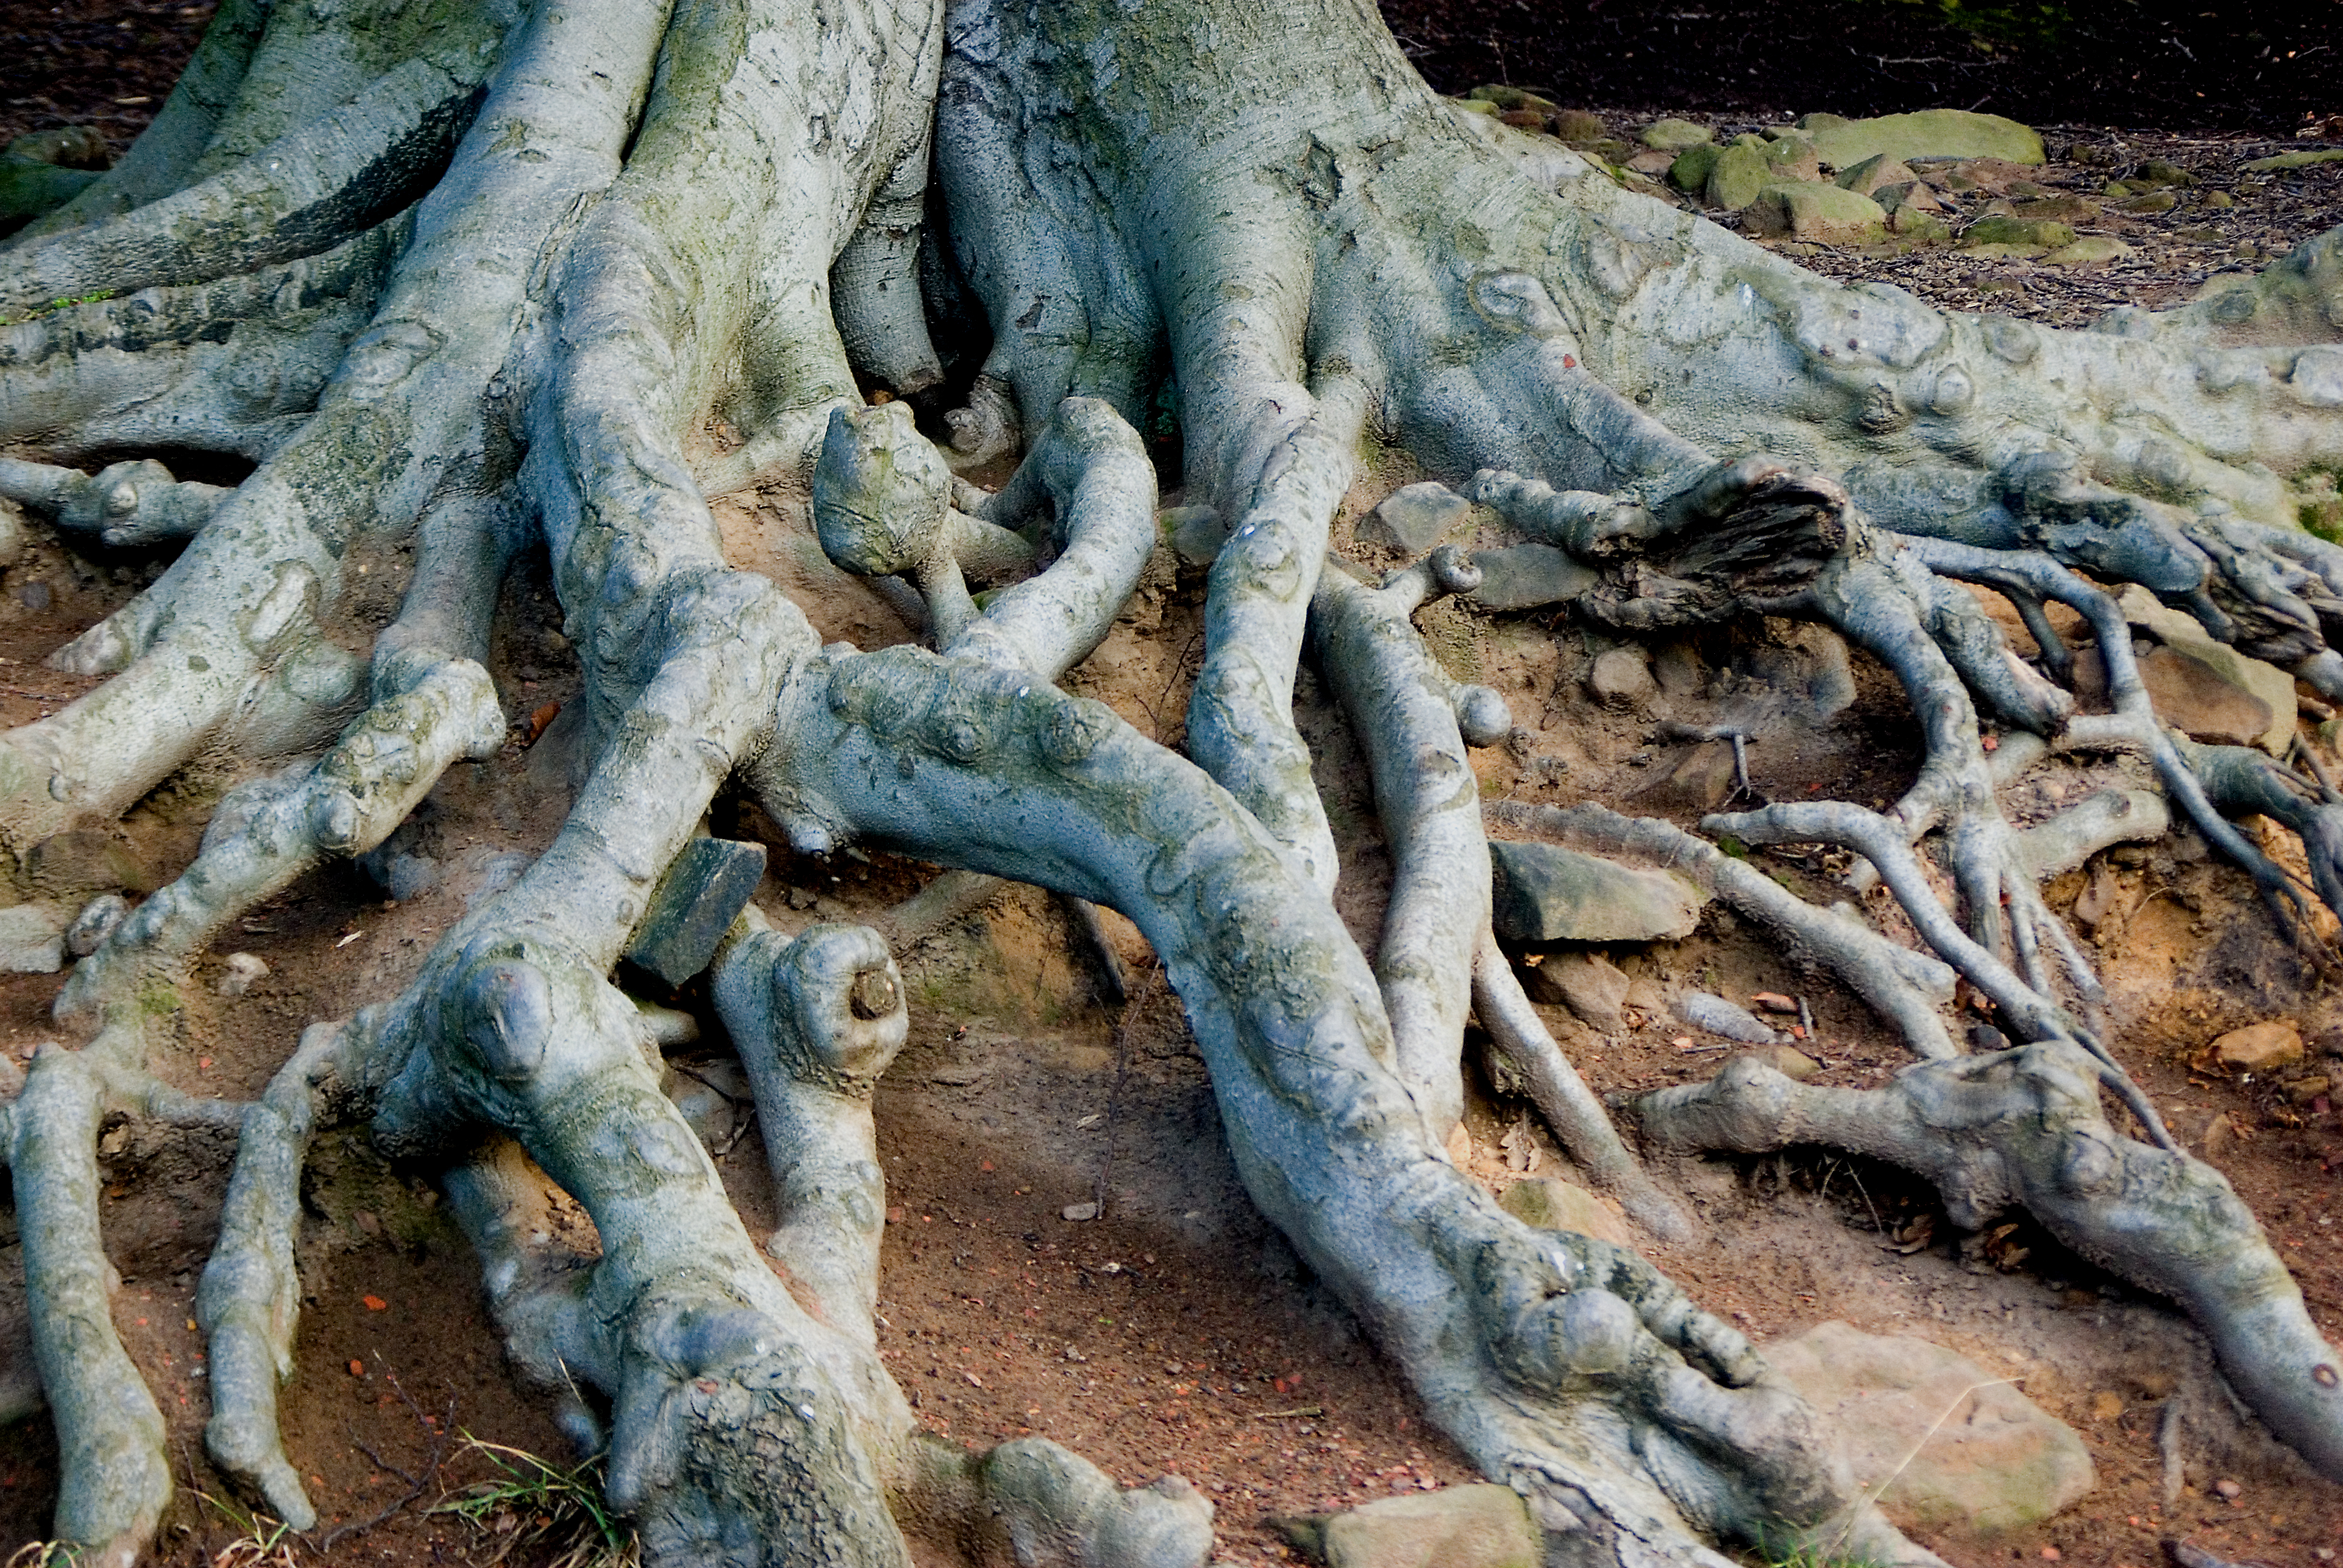
tree, nature, rock, branch, plant, wood, rain, leaf, trunk, wildlife, garden, root, roots, reflections, portraits, woody plant